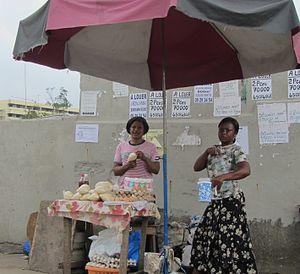
Vendeuses d'œufs et d'attiéké (couscous de manioc) dans la rue, Abidjan (Côte d'Ivoire)